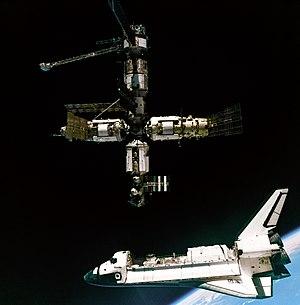
Mir était une station spatiale russe placée en orbite terrestre basse par l'Union soviétique. Mise en orbite le 19 février 1986 et détruite volontairement le 23 mars 2001, elle fut assemblée en orbite entre 1986 et 1996. Mir était la première station spatiale composée de plusieurs modules, possédait une masse supérieure à celle de n'importe quel satellite précédent et détenait le record du plus grand satellite artificiel en orbite autour de la Terre jusqu'à sa désorbitation le 21 mars 2001. Mir a servi de laboratoire de recherche en micropesanteur. Des équipages y ont mené des expériences en biologie, biologie humaine, physique, astronomie, météorologie et sur les systèmes spatiaux afin de développer les technologies nécessaires à l'occupation permanente de l'espace.